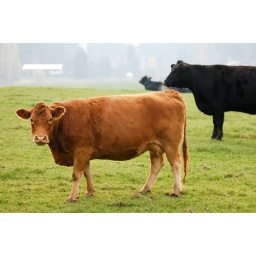
Cows in a field doing what cows do.